Space colonization

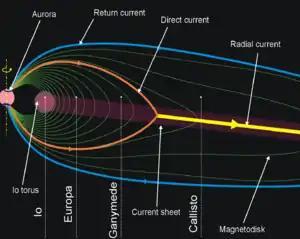
The magnetic field of Jupiter and co-rotation rotation enforcing currents

Human missions to the outer planets would need to arrive quickly due to the effects of space radiation and microgravity along the journey. In 2012, Thomas B. Kerwick wrote that the distance to the outer planets made their human exploration impractical for now, noting that travel times for round trips to Mars were estimated at two years, and that the closest approach of Jupiter to Earth is over ten times farther than the closest approach of Mars to Earth. However, he noted that this could change with "significant advancement on spacecraft design". Nuclear-thermal or nuclear-electric engines have been suggested as a way to make the journey to Jupiter in a reasonable amount of time. Another possibility would be plasma magnet sails, a technology already suggested for rapidly sending a probe to Jupiter. The cold would also be a factor, necessitating a robust source of heat energy for spacesuits and bases. Most of the larger moons of the outer planets contain water ice, liquid water, and organic compounds that might be useful for sustaining human life.